Jordon Mutch

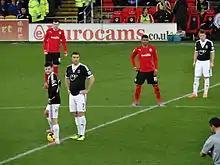
Mutch (rear left) awaiting kick-off against Southampton on 26 December 2013

On 22 June 2012, with the club managerless, under a transfer embargo, and in financial difficulties, Birmingham sold Mutch to Championship club Cardiff City for an undisclosed fee, believed by the "Birmingham Mail" to be in excess of £1 million. According to Birmingham's acting chairman, Peter Pannu, "the deal was deemed a very good one for the club with a substantial up-front payment and a heavy sell-on clause." He signed a three-year contract with Cardiff, where he was reunited with manager Malky Mackay, whom he had impressed while on loan at Watford. He made his debut as a second-half substitute, replacing Joe Mason, in the 2–1 defeat at Northampton Town in the League Cup on 14 August. Mutch was off the field when Northampton scored their winning goal, having fallen foul of the new rule that protective tape had to be the same colour as the socks. He started the first league game of the season, against Huddersfield Town. In mid-September, Mutch suffered a nerve problem in his foot which kept him out for the next two months; he appeared in a development team match on 20 November, and made his first-team comeback against Barnsley four days later. He played regularly until the new year, when the foot problems resurfaced, and he missed a further three months of the season. Mutch started each of Cardiff's final eight league fixtures as they won the divisional title and promotion to the Premier League.